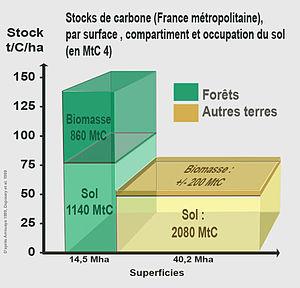
D'après Arrouays 1999, Dupouey et al. 1999 Stocks de carbone dans le sol et en forêt, dont par la biomasse, (en MtC = mégatonne de carbone, = million de tonne de carbone)
Le sol est la couche la plus externe de la croûte terrestre résultant de l'interaction entre la lithosphère, l'atmosphère, l'hydrosphère et la biosphère. Il résulte de la transformation de la couche superficielle de la roche-mère, dégradée et enrichie en apports organiques par les processus vivants de pédogenèse. Hors des milieux marins et aquatiques d'eau douce, il est ainsi à la fois le support et le produit du vivant. La partie du sol spécialement riche en matière organique se nomme l'humus.
Au sens large, un puits de carbone ou puits CO₂ est un réservoir qui absorbe du carbone en circulation dans la biosphère. Ce carbone est alors piégé dans de la matière vivante puis par la suite plus ou moins durablement séquestré dans de la matière organique morte ou dans une roche « biogénique ». En contribuant à diminuer la quantité de CO₂ atmosphérique, les puits de carbone influent sur le climat planétaire et donc sur toutes les composantes de l'environnement qui dépendent du climat.